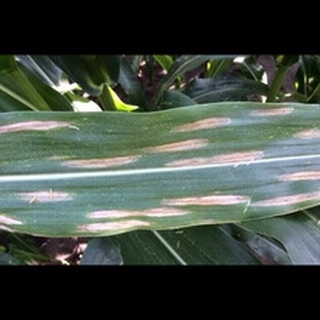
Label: corn_northern_leaf_blight